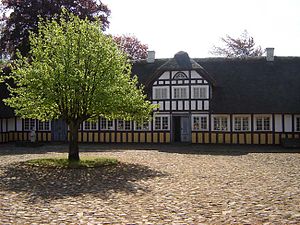
Museum Vestfyn / Overdraget: Vestfyns Hjemstavnsgård
Gårdspladsen på den firlængede Vestfyns Hjemstavnsgård
Gårdspladsen på den firlængede Vestfyns Hjemstavnsgård, Klaregade 23, Gummerup
Museum Vestfyn er et statsanerkendt museum organiseret som en selvejende institution, der økonomisk baseres på tilskud fra staten og især Assens Kommune. Museum Vestfyn blev etableret i år 2000 ved sammenlægning af en række museer og samlinger. Dengang var dets navn Museerne på Vestfyn, men det blev ændret til Museum Vestfyn ved indgangen til 2013.